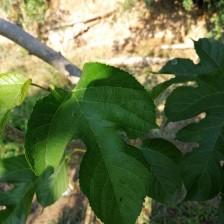
Variety: RedKing